The Fighting Chance (1920 film)

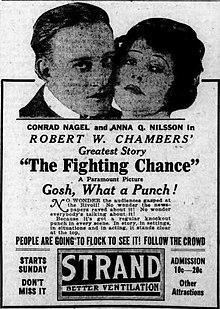
Newspaper ad

The Fighting Chance is a surviving 1920 American silent drama film directed by Charles Maigne and written by Will M. Ritchey. It was formerly thought to be lost. The film stars include Anna Q. Nilsson, Conrad Nagel, Clarence Burton, Dorothy Davenport, Herbert Prior, and Ruth Helms. It is based on the 1906 novel "The Fighting Chance" by Robert W. Chambers. The film was released on August 1, 1920, by Paramount Pictures.